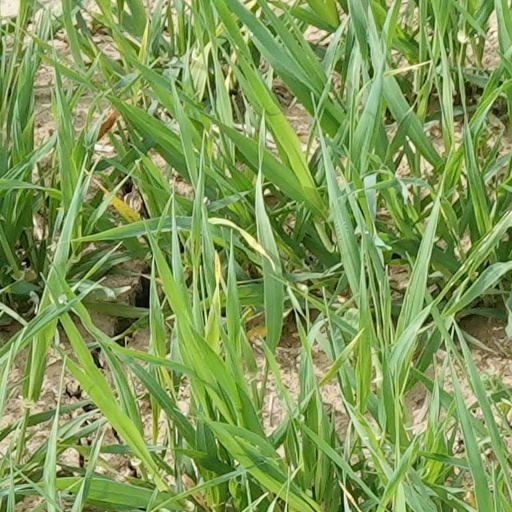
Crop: wheat